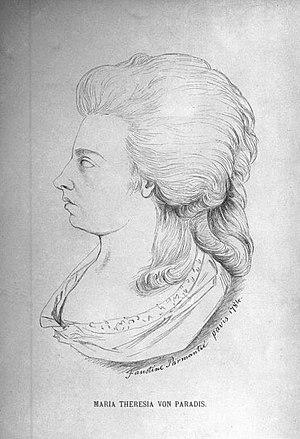
4 février : L'ajo nell'imbarazzo, opéra de Gaetano Donizetti, créé à Rome.
Maria Theresia Paradis, née le 15 mai 1759 à Vienne et morte le 1ᵉʳ février 1824 dans la même ville, est une pianiste, chanteuse et compositrice autrichienne qui perdit la vue dans l'enfance et pour qui Mozart a vraisemblablement écrit son dix-huitième concerto pour piano, K456 en si bémol majeur.